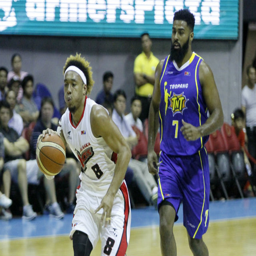
award ? can basketball player claim ? photo